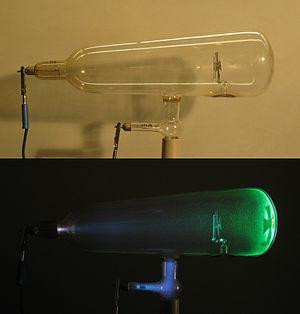
Un tube de Crookes est un des premiers tubes à décharge électriques expérimentaux, inventé par le physicien britannique William Crookes et autres entre les années 1869 et 1875